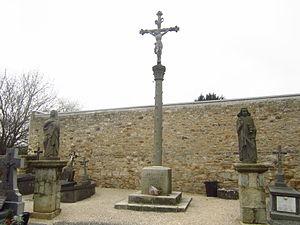
Église Saint-Pierre à Plougar, Finistère